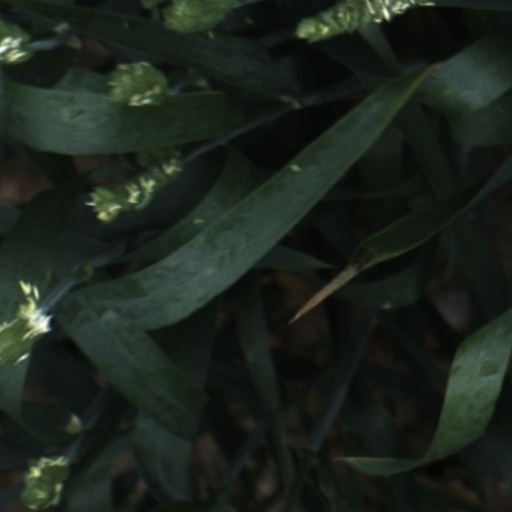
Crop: wheat